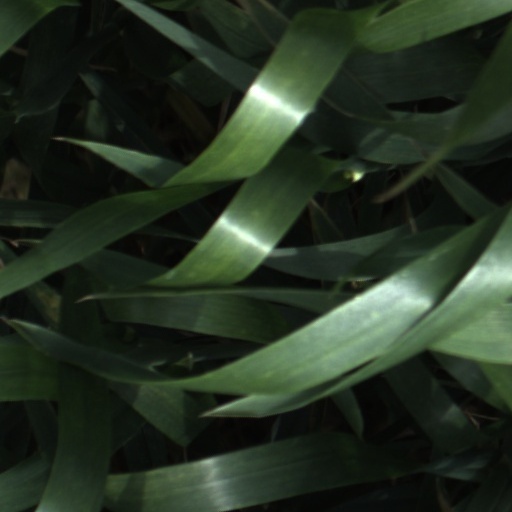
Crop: wheat